List of Assassin's Creed characters

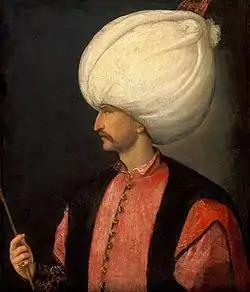
Suleiman in a portrait attributed to Titian

Queen Isabella I of Castile (22 April 1451 – 26 November 1504) (voiced by Nicole Vigil) was Queen of Castile from 1474 and, through her marriage to King Ferdinand II of Aragon, also Queen of Aragon. The two jointly ruled over a dynastically unified Spain in the late 15th-century, and are known together as the Catholic Monarchs of Spain. Isabella and Ferdinand are remembered for establishing the Spanish Inquisition in 1478 and funding Christopher Columbus's voyages across the Atlantic Ocean, which made Spain the first European power to discover and colonize the New World. During their reign, Spain also fought in the Granada War from 1482 to 1492, which resulted in Granada's defeat and annexation to Castile, effectively ending all Islamic rule on the Iberian peninsula. In the game, Isabella is depicted as an ally of the Assassins, though over time, she would be converted to the Templar cause, after they infiltrated her close circle and forced her to pledge loyalty to the Borgias. As a result, Isabella would die poisoned by the Assassins in 1504.